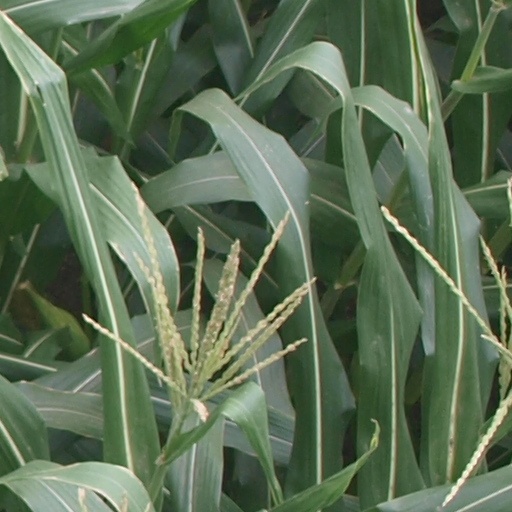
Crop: maize; corn